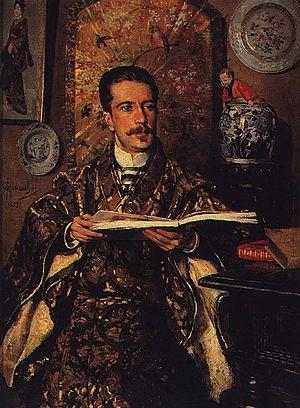
L’homosexualité au Portugal a surtout été dominée dans une autre partie de l'histoire par l'idéologie chrétienne de l'Église catholique romaine, qui caractérise la sexualité comme un acte indissociable de la procréation, ce pour quoi toutes les autres activités sexuelles sont vues comme désordonnées. À partir du XVIᵉ siècle, l'Inquisition portugaise s'est même chargée d'enquêter, de juger et de condamner au bûcher les sodomites. Cette vision moraliste de la sexualité s'est maintenue jusqu'à la fin du XXᵉ siècle, malgré la décriminalisation qui a eu lieu antérieurement, ce qui explique que la grande majorité des homosexuels ont préféré se cacher des yeux de la société.